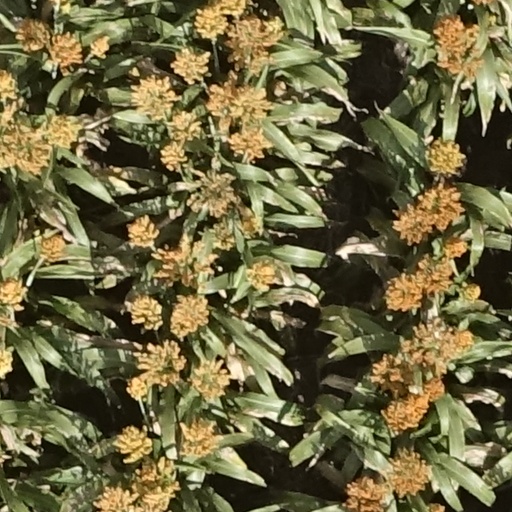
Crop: sorghum